Alec Todd

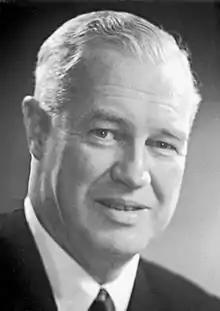
Alexander Todd in 1957

Alexander Robertus Todd, Baron Todd (2 October 1907 – 10 January 1997) was a British biochemist whose research on the structure and synthesis of nucleotides, nucleosides, and nucleotide coenzymes gained him the Nobel Prize for Chemistry in 1957.